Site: brandenburg
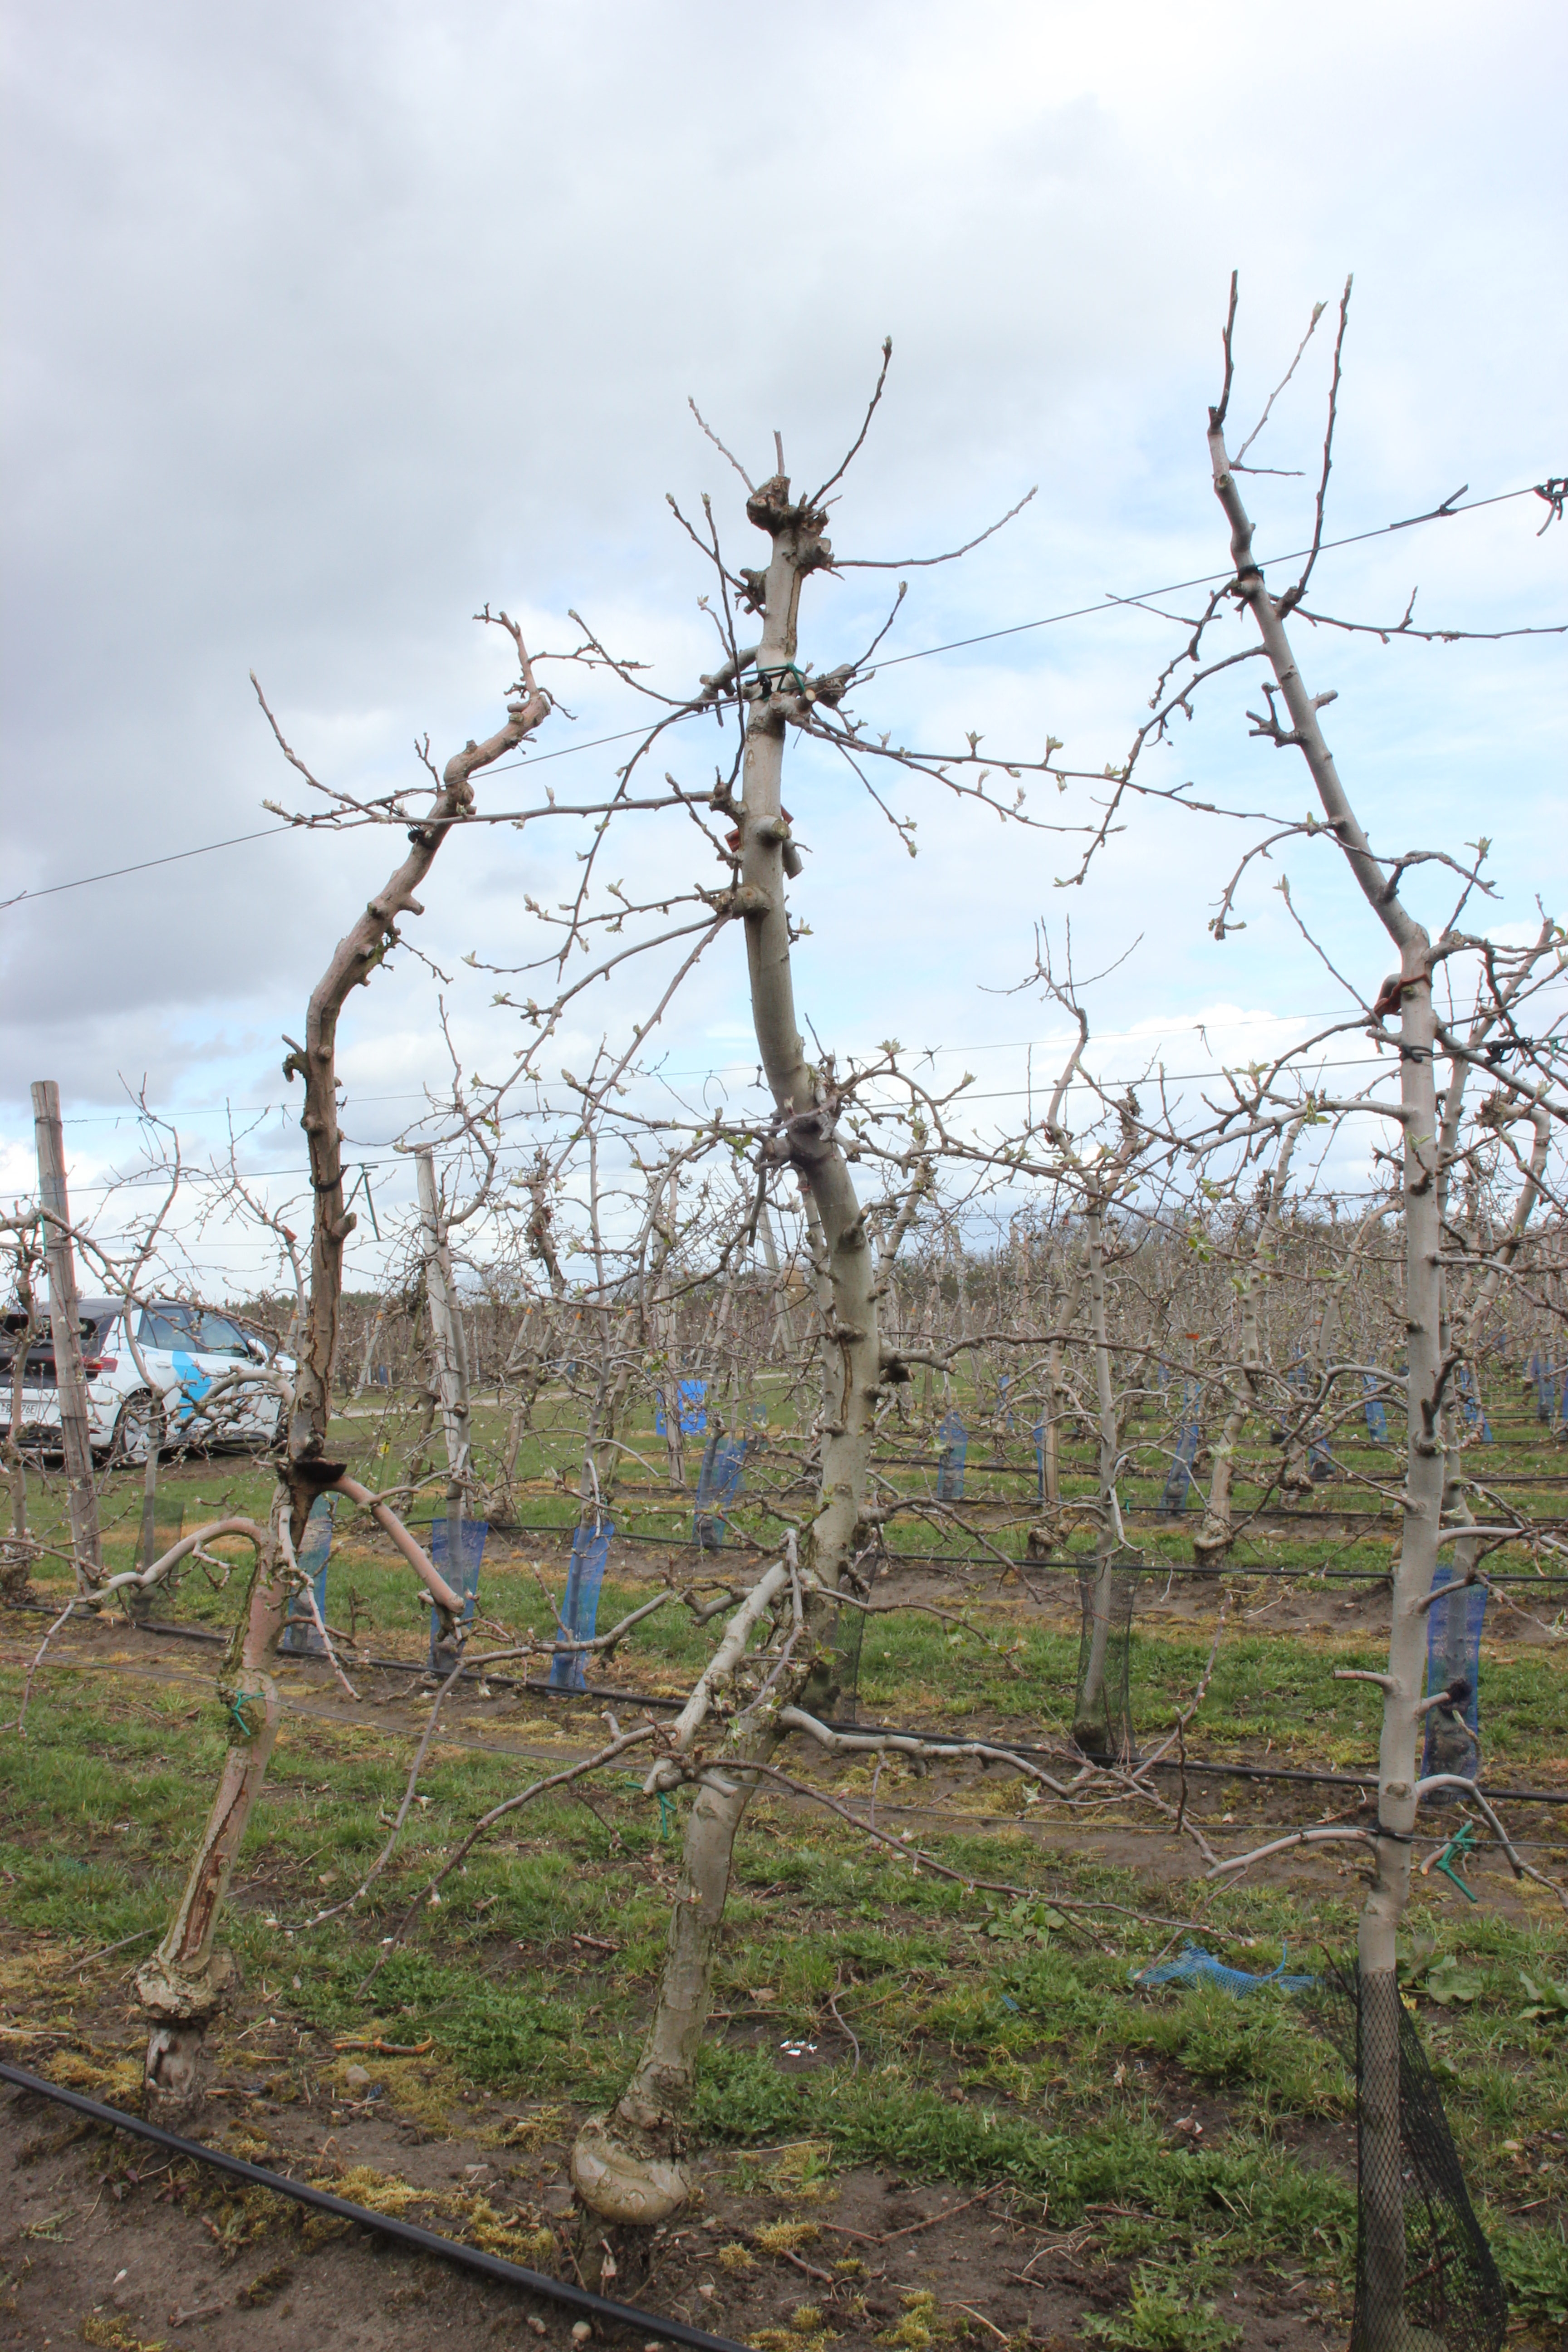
Growth stage (BBCH 55): Inflorescence emergence